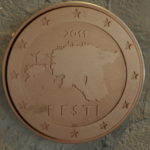
Coin value: 5cents
Country: et
Edition: standard